Line of Duty series 1

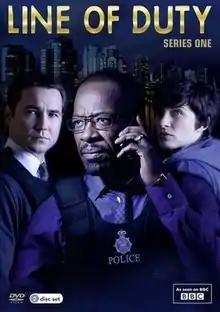
United Kingdom DVD cover art

The first series of the British police procedural television programme "Line of Duty" was broadcast on BBC Two between 26 June and 24 July 2012.